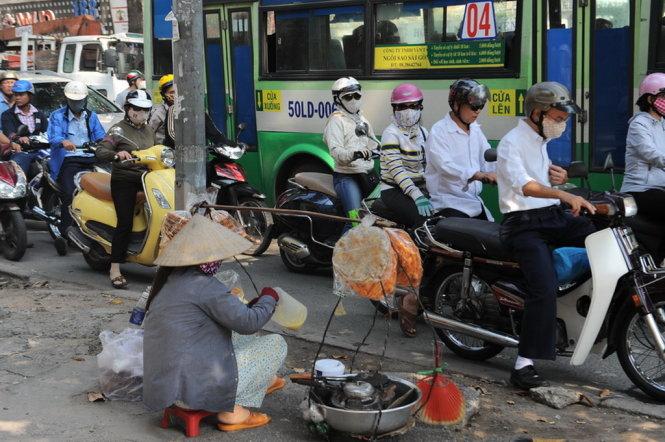
có một chiếc xe buýt đang đi qua trước mặt người phụ nữ đội nón lá